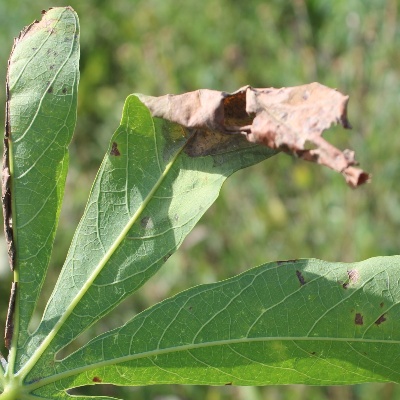
Crop: Cassava
Condition: bacterial blight